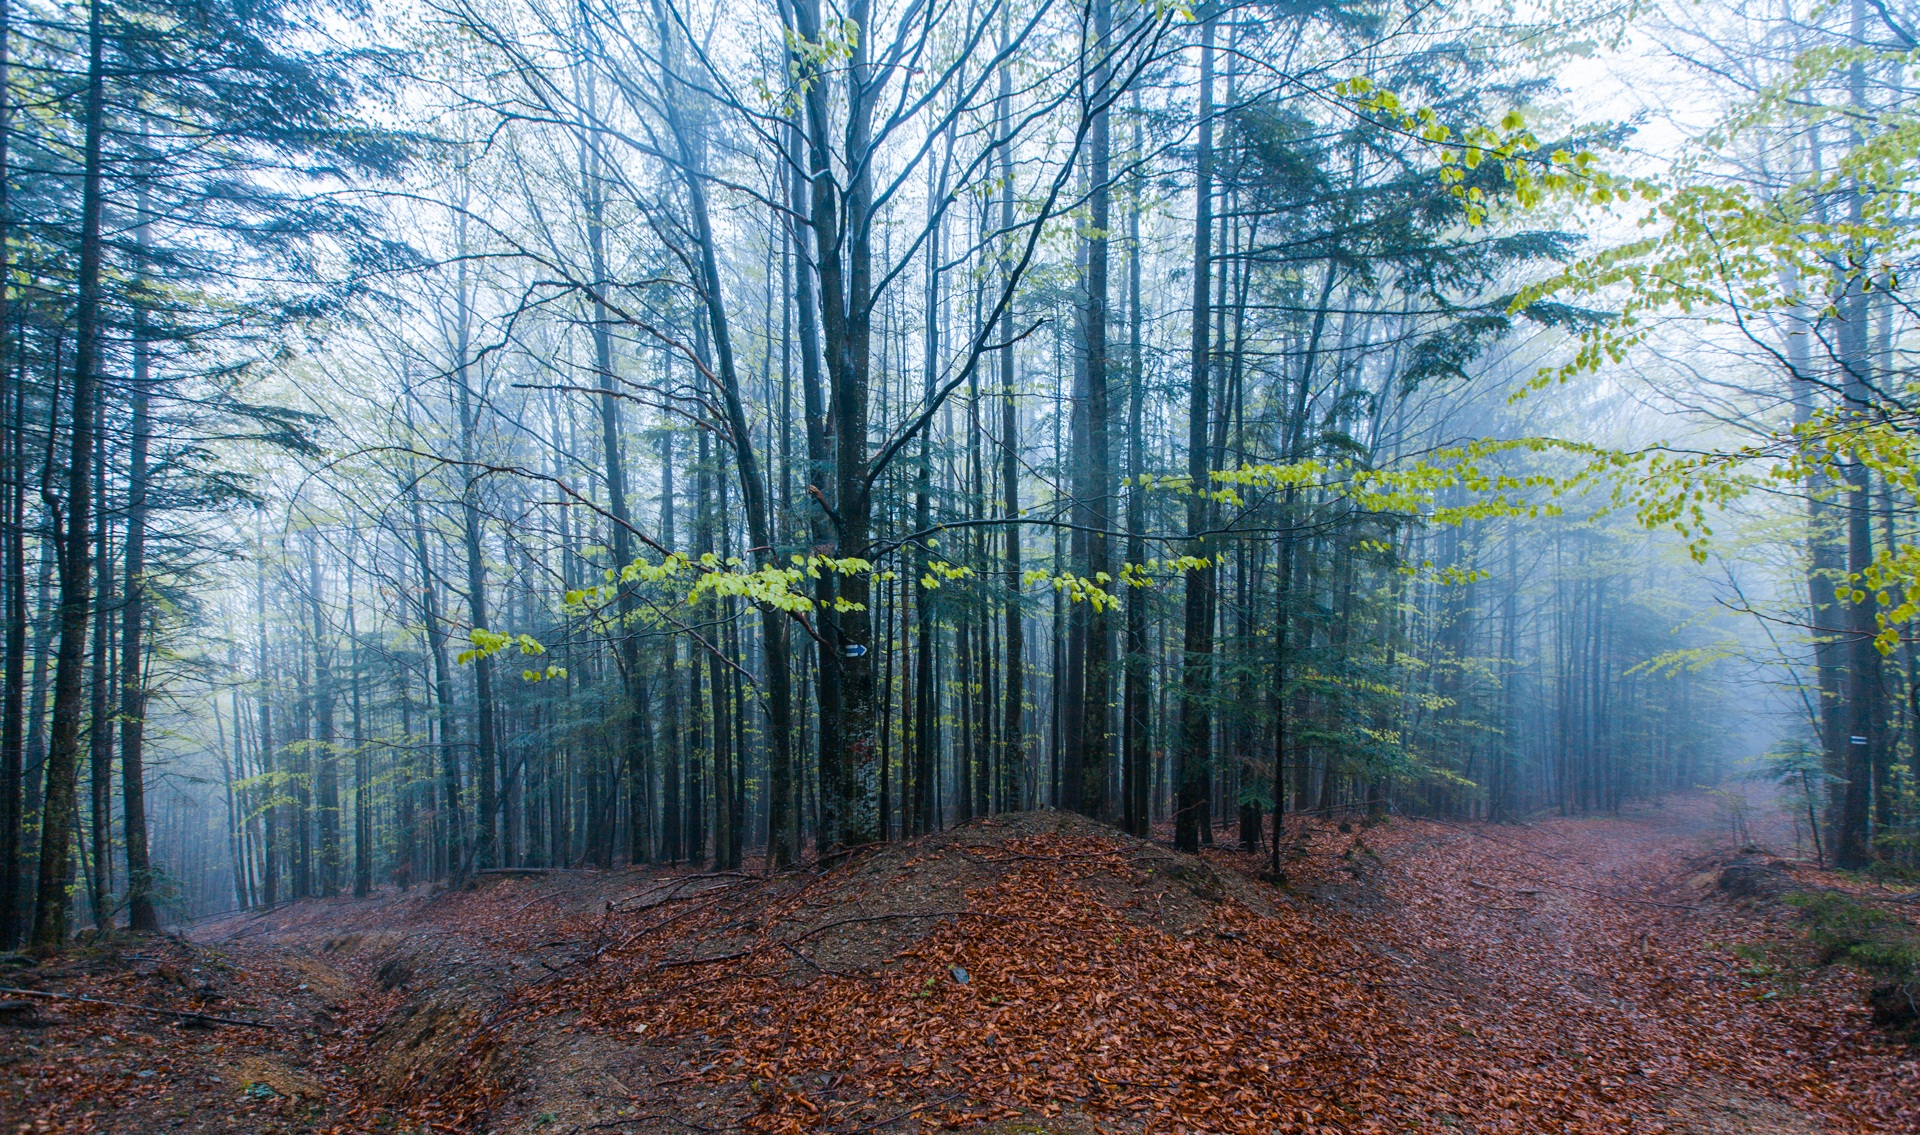
tree, nature, forest, path, branch, plant, fog, mist, trail, sunlight, morning, leaf, spring, autumn, season, trees, leaves, mountains, deciduous, ukraine, grove, woodland, habitat, ecosystem, carpathians, biome, natural environment, atmospheric phenomenon, woody plant, temperate broadleaf and mixed forest, temperate coniferous forest